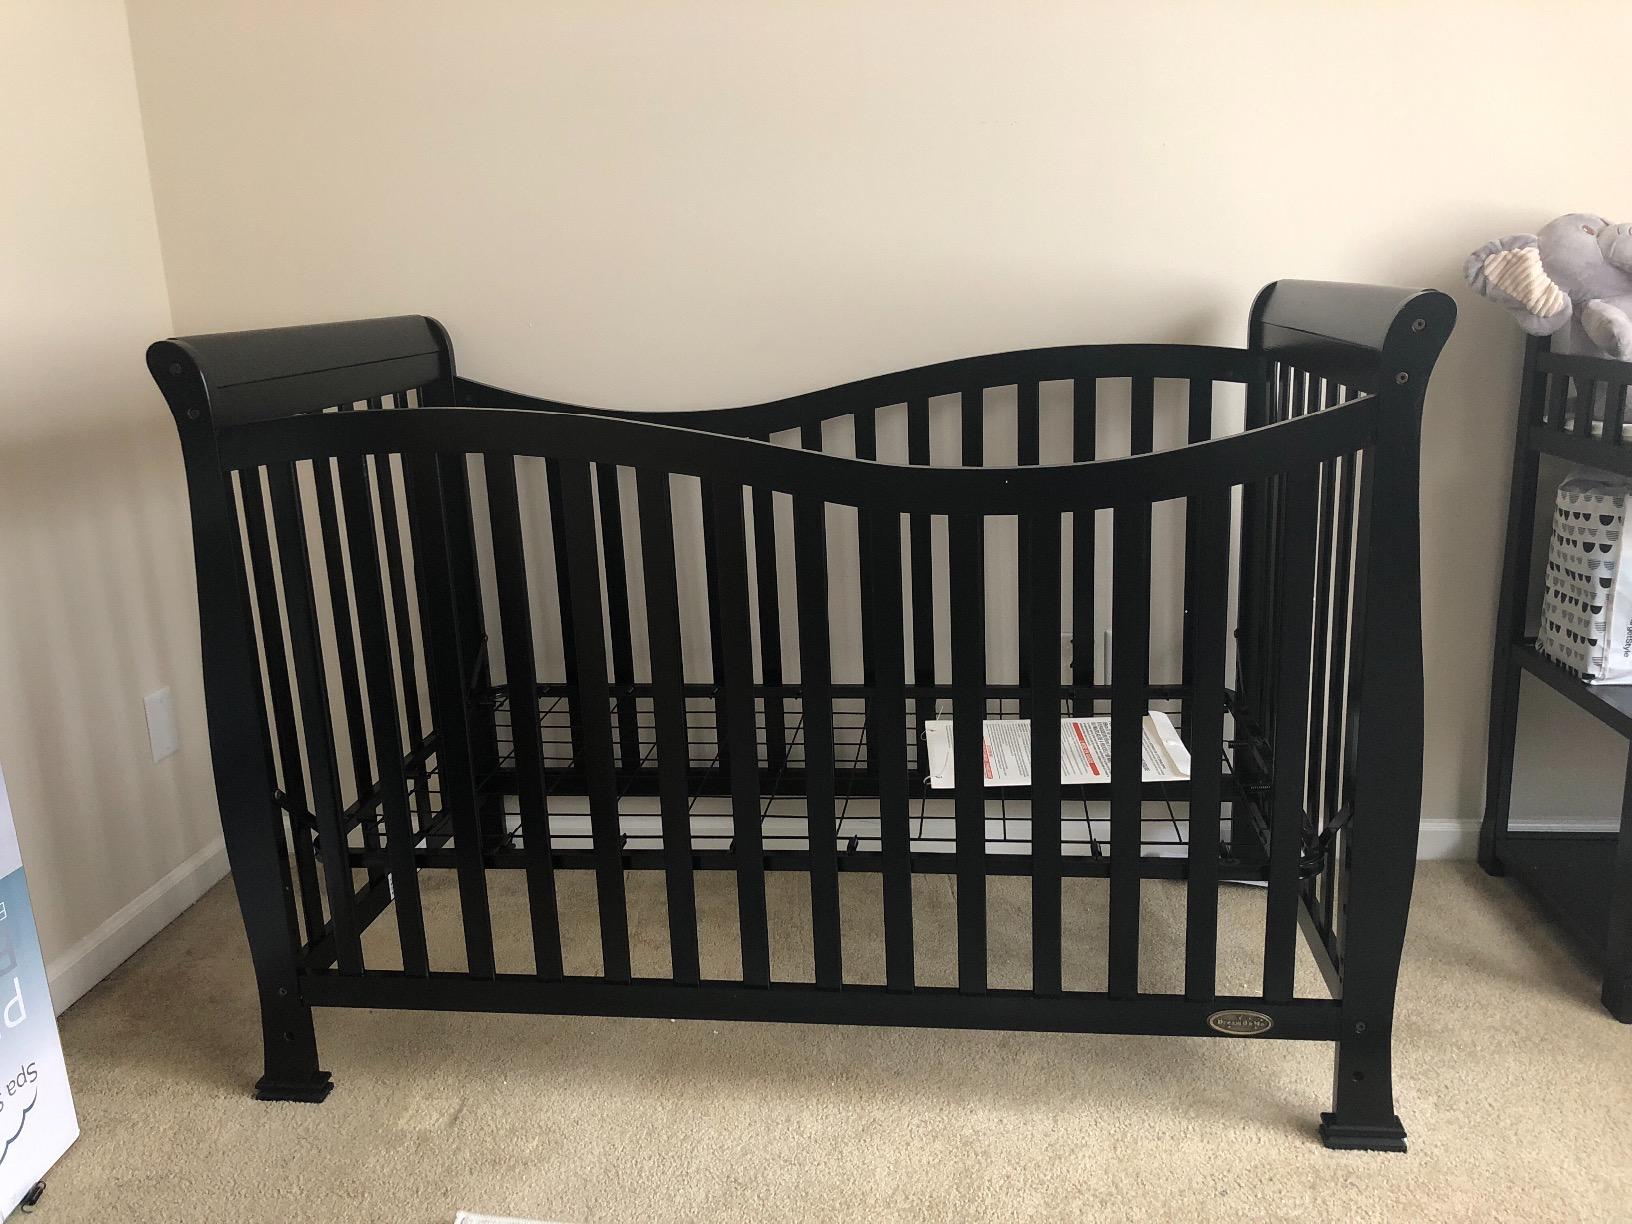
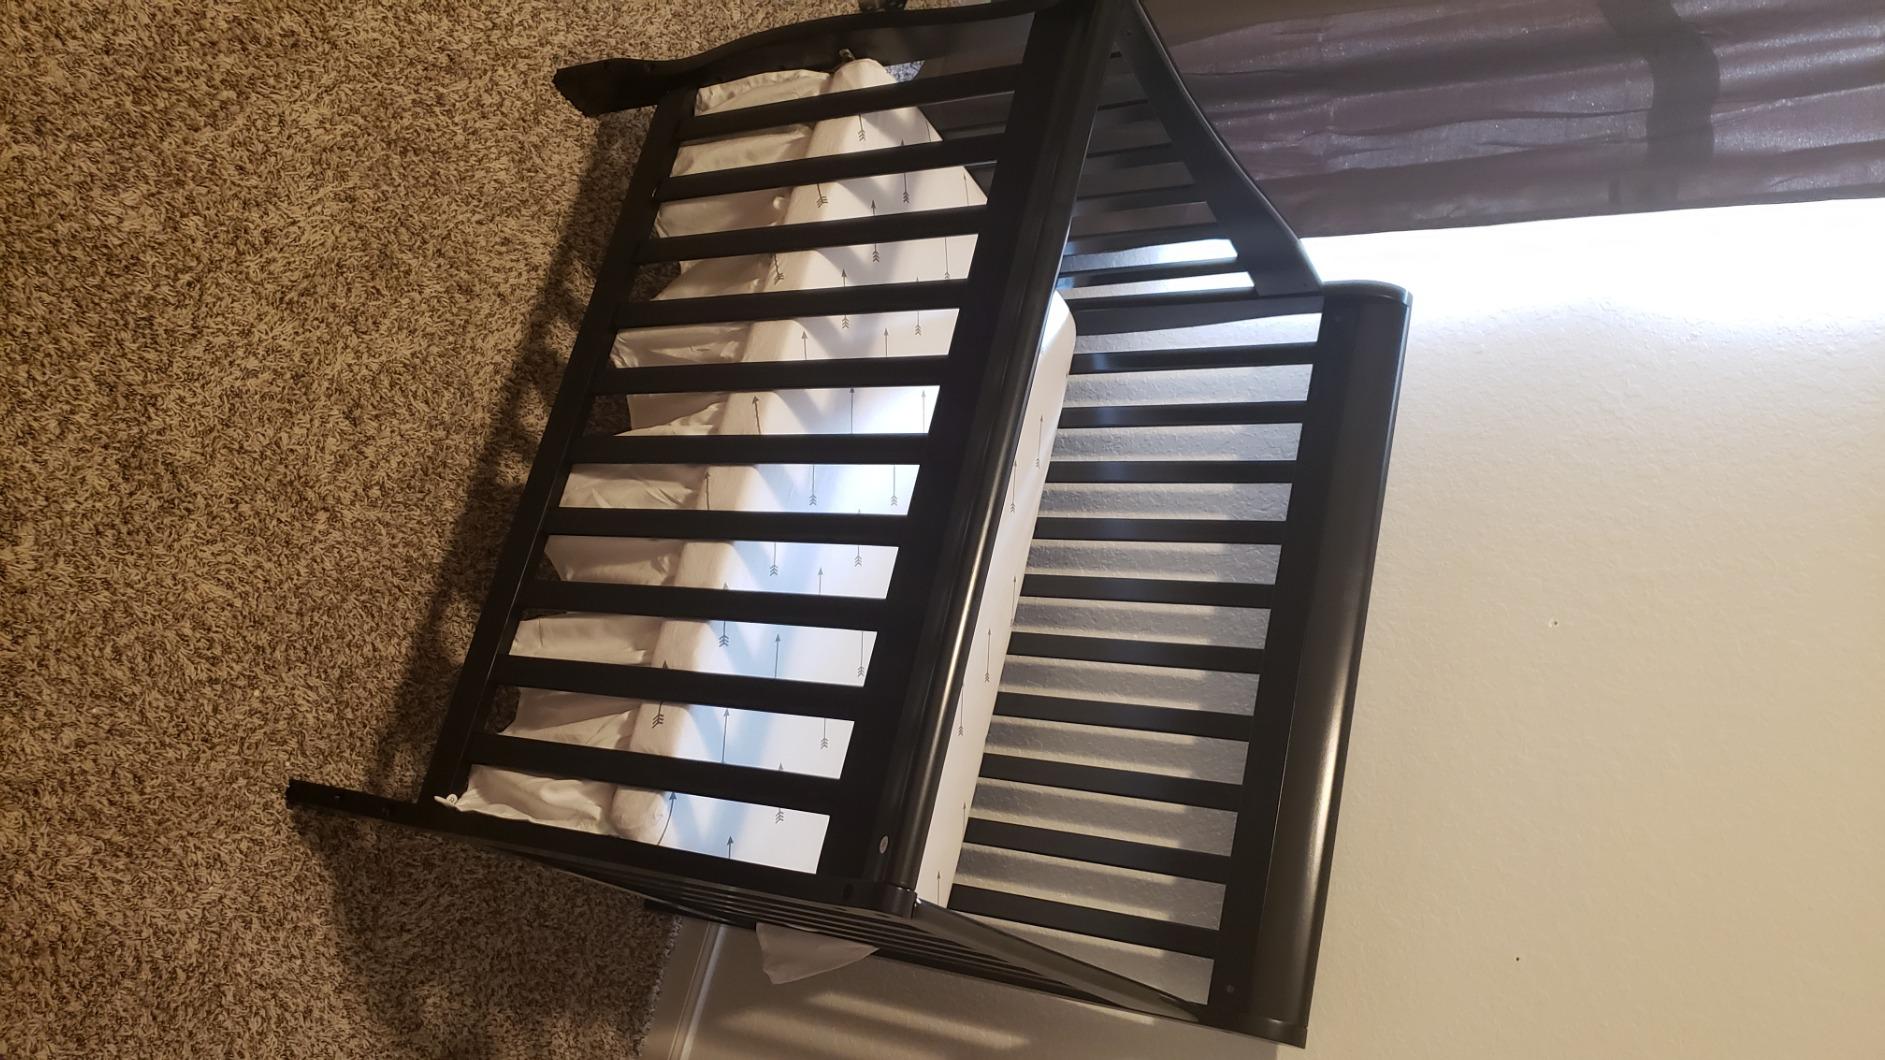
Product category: products_crib
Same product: no